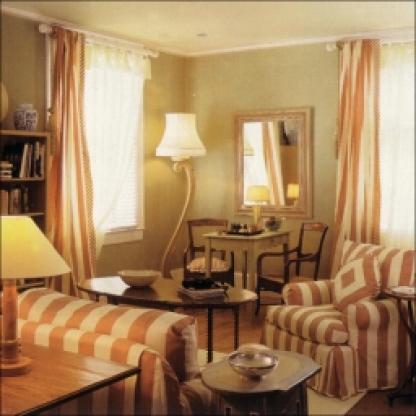
Scene: Indoor